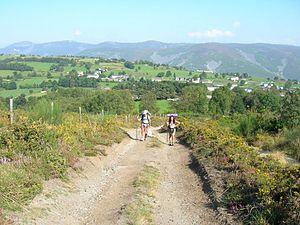
Les « chemins de Saint-Jacques-de-Compostelle : Camino francés et chemins du nord de l'Espagne » sont un ensemble de chemins de pélerinage et d'édifices inscrits au patrimoine mondial.